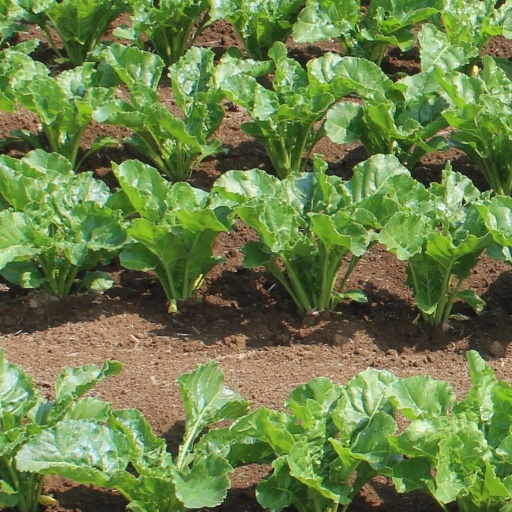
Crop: sugar beet